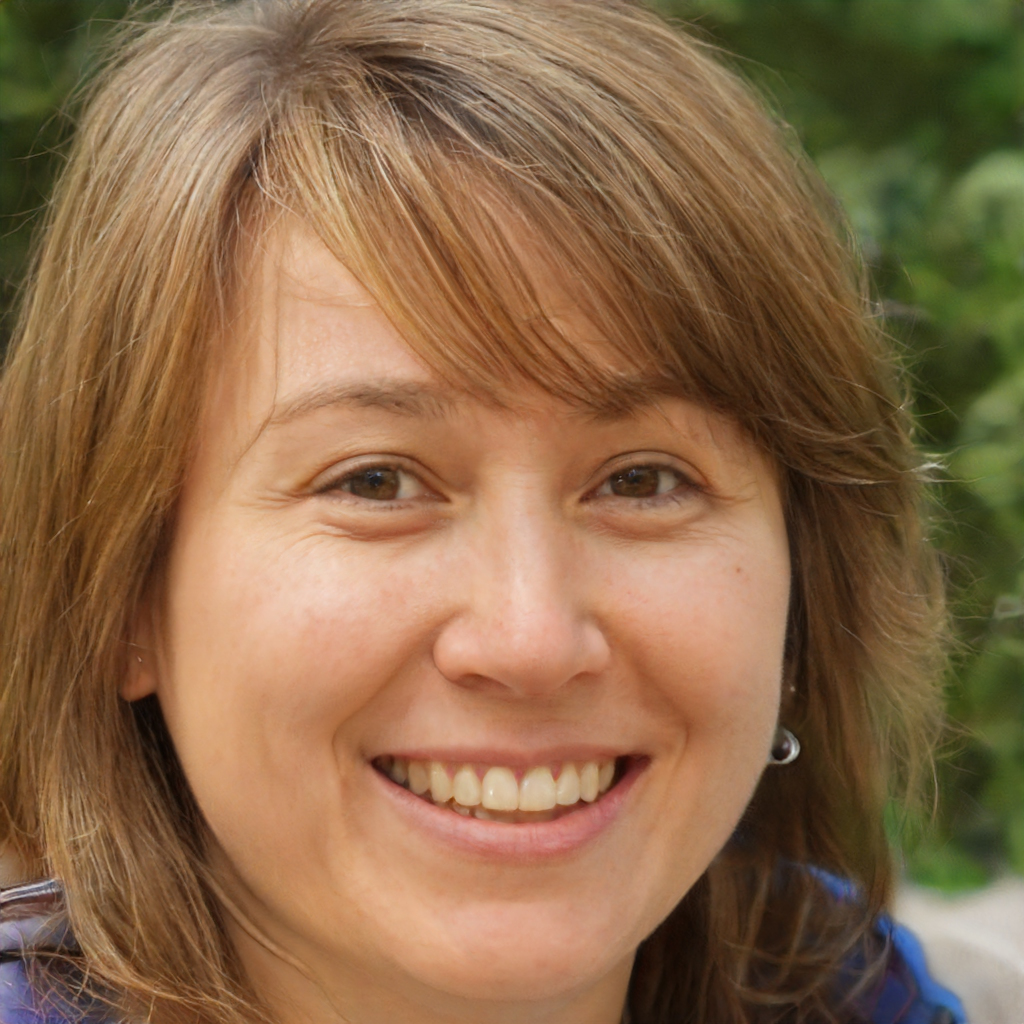
Label: Colored